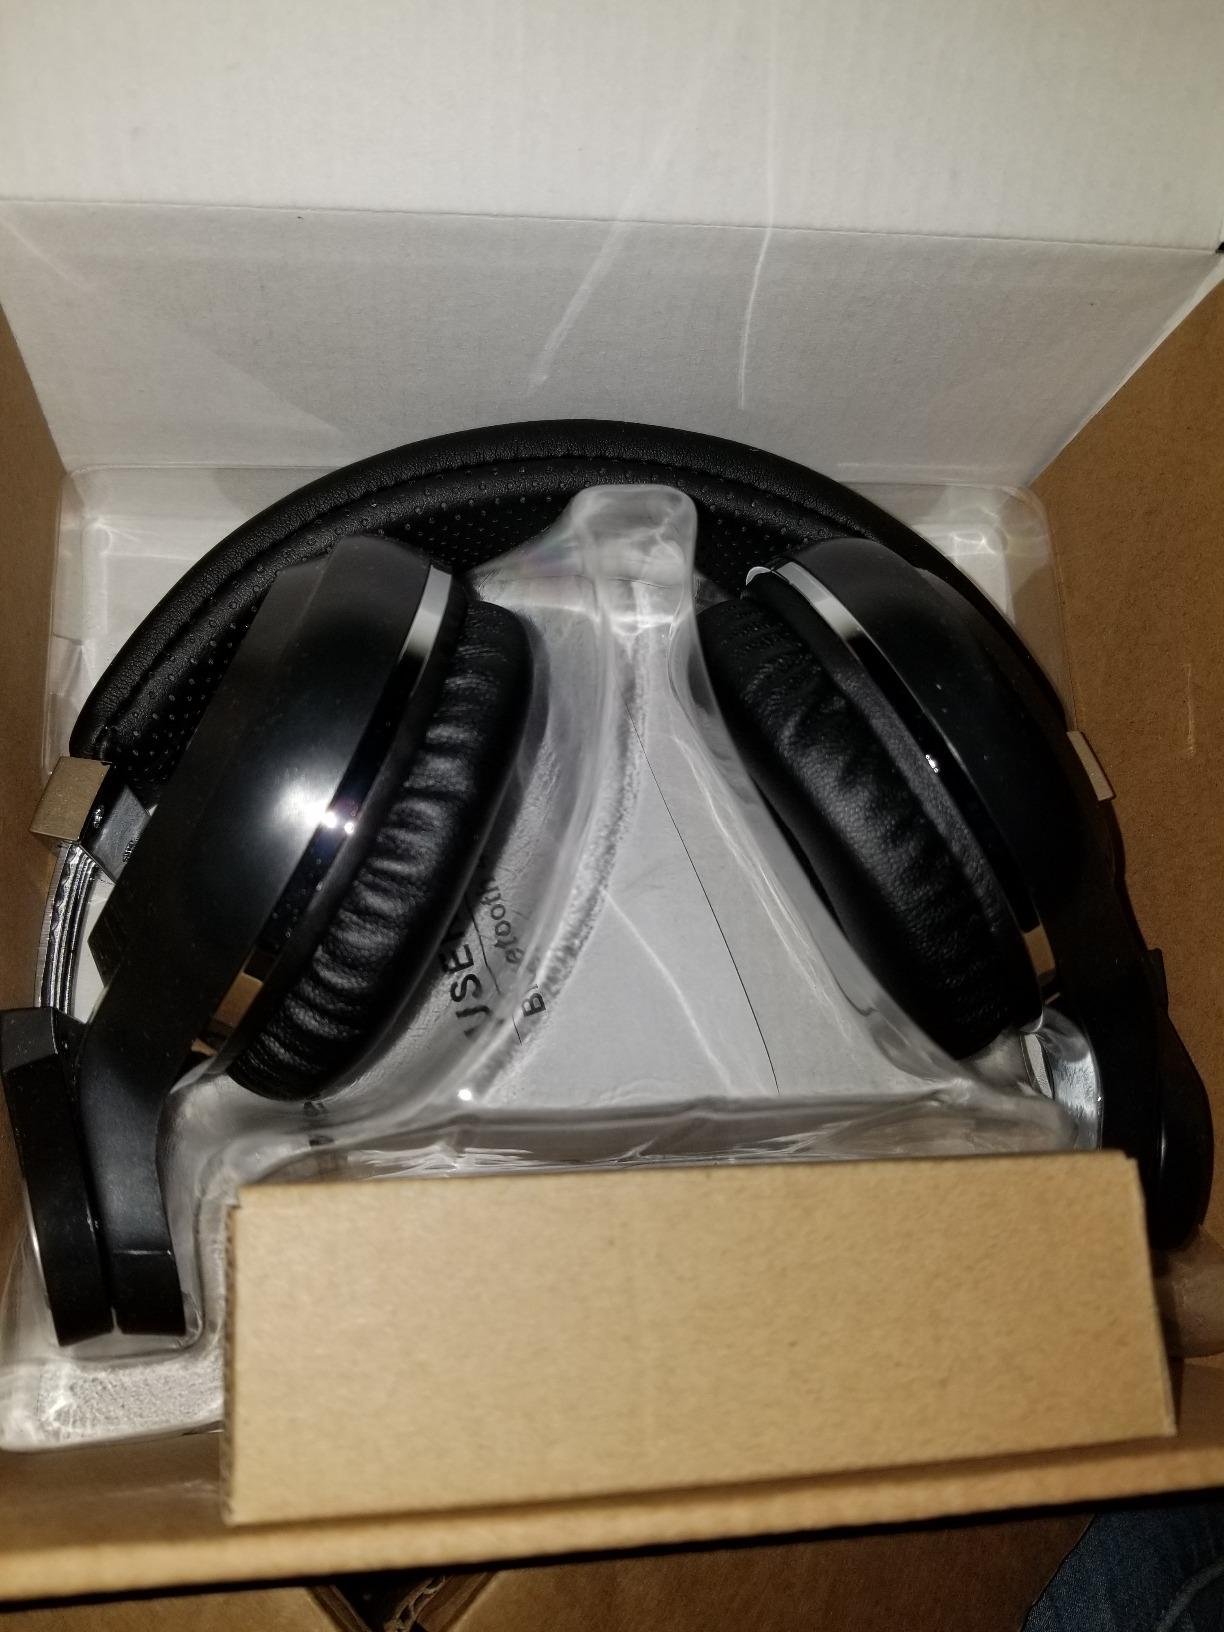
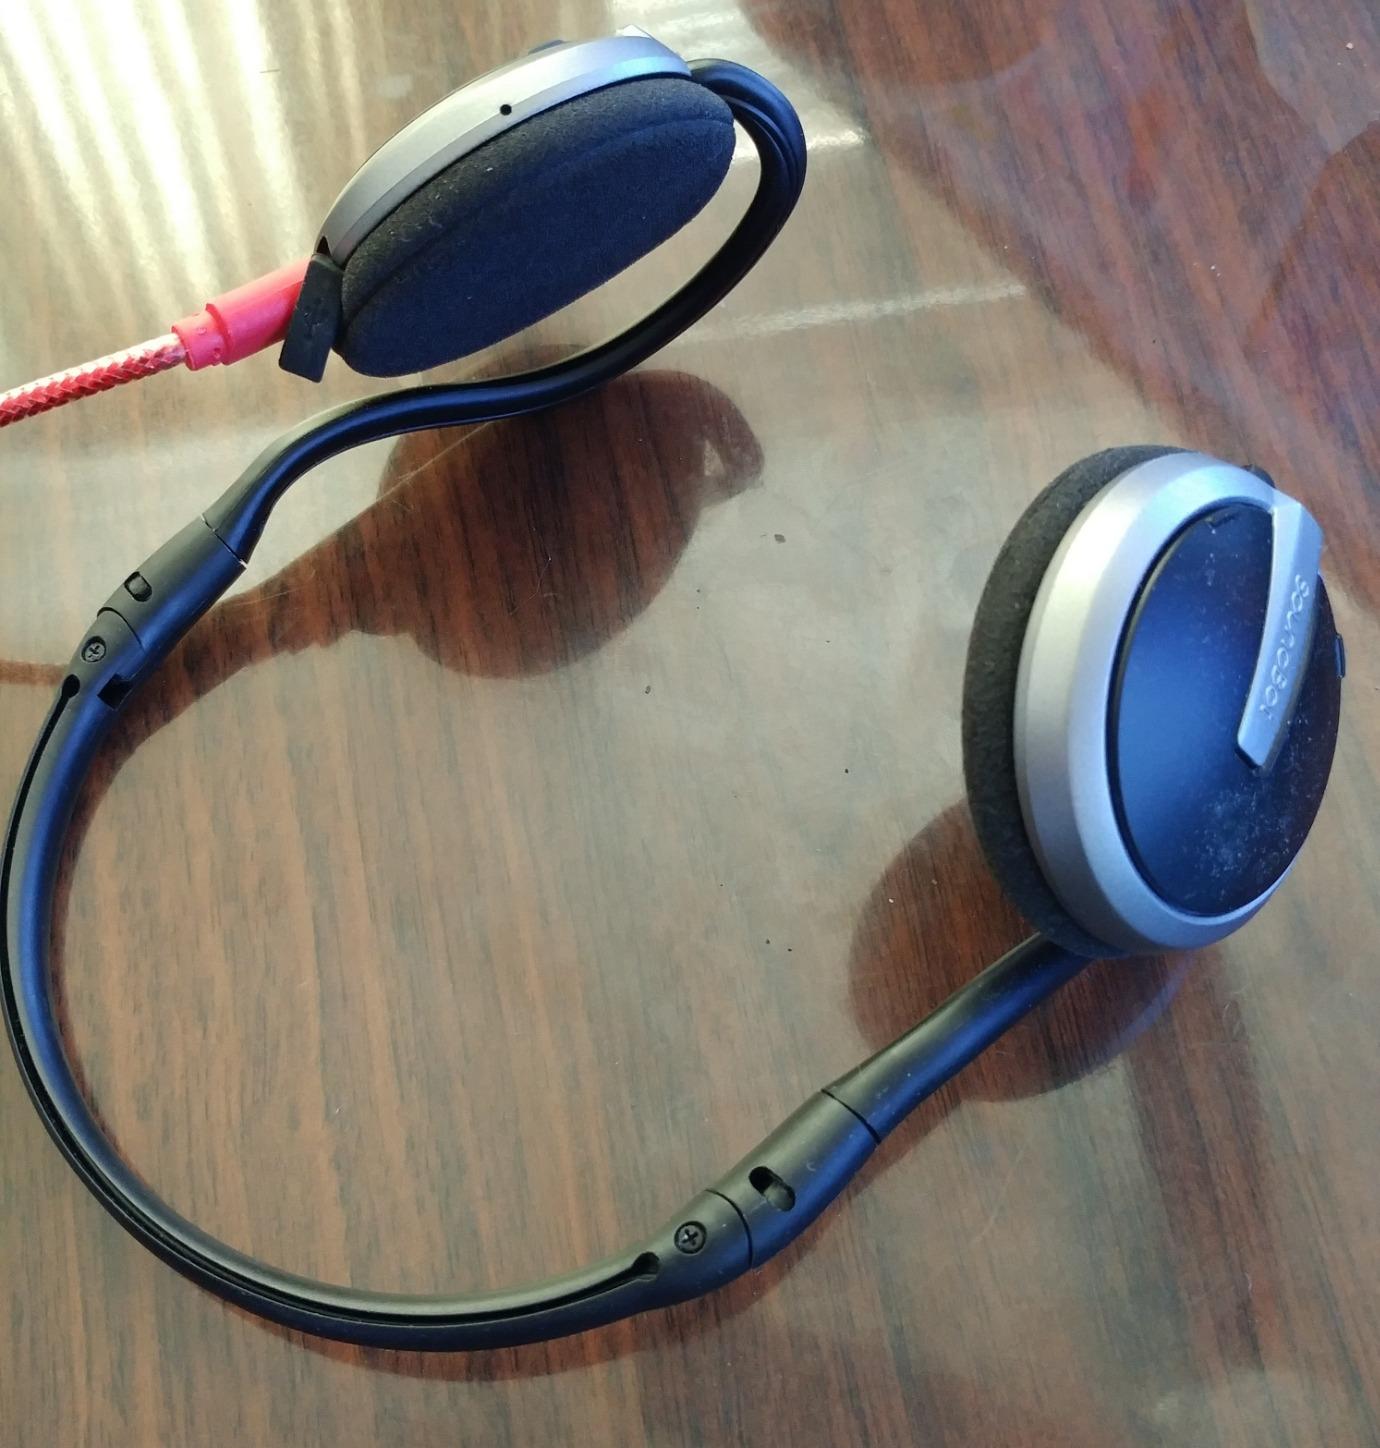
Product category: headphones
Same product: no